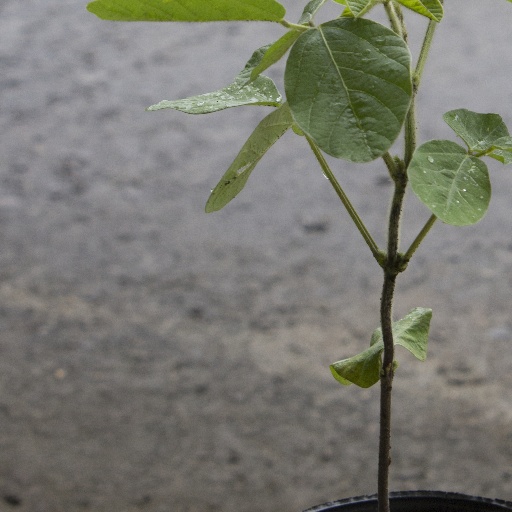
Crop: soybean